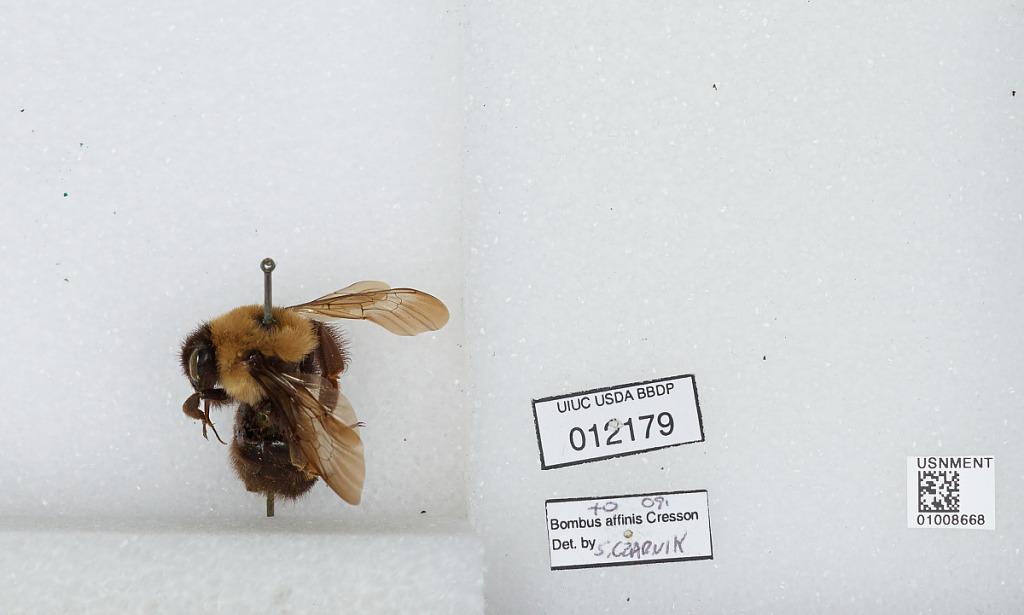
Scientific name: Bombus (Bombus) affinis Cresson